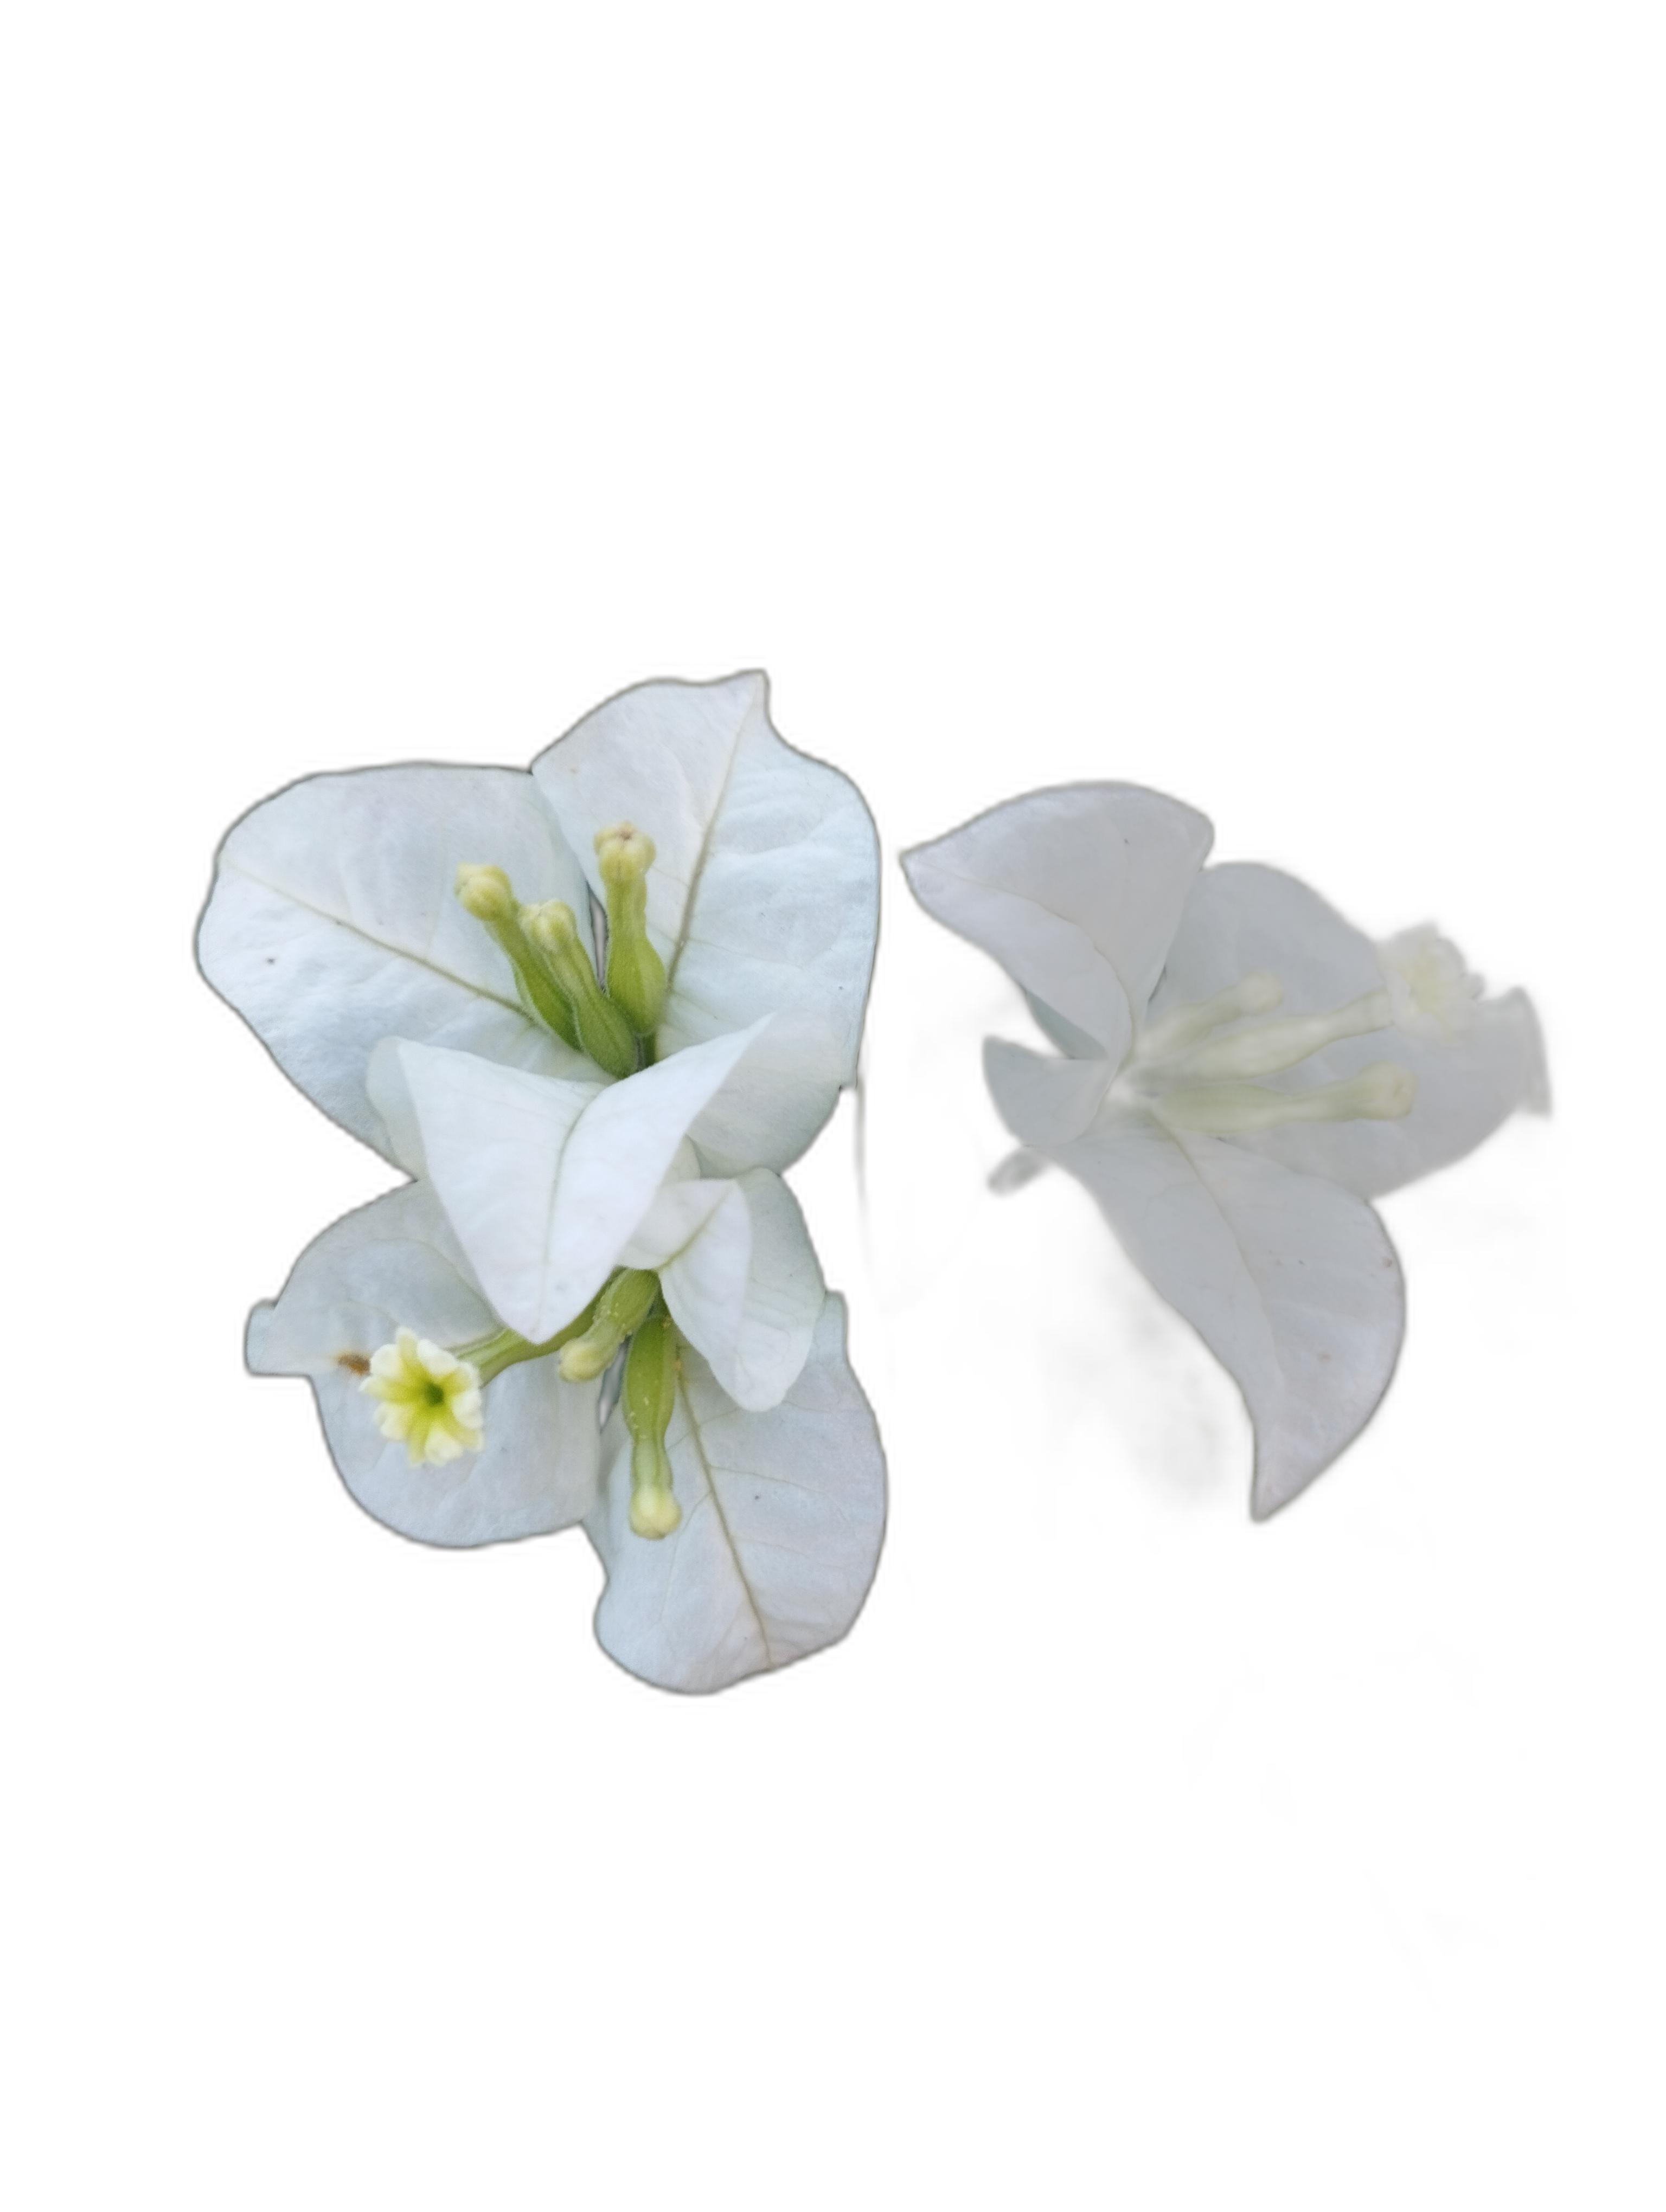
Label: Bougainvillea